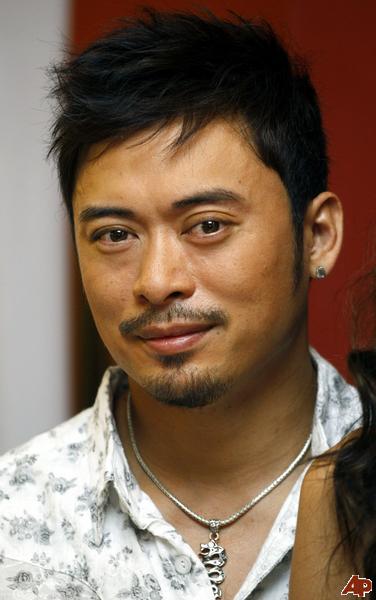
ฝาน เส้าหวง

| name = ฝานเส้าหวง
| image = Fan-siu-wong-2010-5-22-17-44-57.jpg
| location = ฮ่องกง
| style = กังฟู
| othername = Terry Fan
| occupation = นักแสดง
| notable role = จิน ซานโถว ใน "ยิปมัน เจ้ากังฟูสู้ยิบตา|Ip Man" และ "ยิปมัน อาจารย์บรู๊ซ ลี 2|Ip Man 2"
| imdb_id = 0266658
ฝานเส้าหวง (, , พินอิน: Fán Shàohuáng) เป็นนักแสดงชาวฮ่องกงในภาพยนตร์กำลังภายในหรือกังฟู
ฝานเส้าหวง เกิดเมื่อวันที่ 19 มิถุนายน ค.ศ. 1973 ที่ฮ่องกง ได้รับการฝึกกังฟูมาตั้งแต่อายุ 14 เข้าสู่แวดวงบันเทิงในกลางคริสต์ทศวรรษ 1980|ทศวรรษที่ 80 โดยมักจะได้รับบทตัวประกอบหรือตัวร้ายในภาพยนตร์เรื่องต่าง ๆ รวมถึงเป็นนักแสดงนำด้วยในภาพยนตร์ประเภทนี้ในแบบภาพยนตร์ฟอร์มเล็ก
จนกระทั่งมีชื่อเสียงขึ้นมาจากการการรับบท จิน ซานโถว นักเลงกังฟูผู้ที่ท้าอวดดีกับ ยิปมัน ถึงฝ่อซาน ใน "ยิปมัน เจ้ากังฟูสู้ยิบตา|Ip Man" ในปี ค.ศ. 2008 และ " ยิปมัน 2 อาจารย์บรู๊ซ ลี|Ip Man 2" ในปี ค.ศ. 2009
จากนั้นได้รับบท ยิปเทียนซือ ศิษย์พี่ของยิปมัน ใน "ยิปมัน 3 เปิดตำนานปรมาจารย์หมัดหย่งชุน|The Legend is Born – Ip Man" ภาพยนตร์ชีวประวัติของยิปมันอีกเรื่อง
==ผลงาน==
(อาทิ)
*The Story of Ricky (1991)
*"Legend of Black Mask" (2001)
*"Shaolin vs. Evil Dead" (2004)
*"Kung Fu Fighter" (2007)
*"The Moss" (2008)
*"Connected" (2008)
*"ยิปมัน เจ้ากังฟูสู้ยิบตา|Ip Man" (2008)
*"Give Love" (2009)
*"Split Second Murders" (2009)
*"Kung Fu Chefs" (2009)
*"Just Another Pandora's Box" (2010)
*"Future X-Cops" (2010)
*"ยิปมัน 2 อาจารย์บรู๊ซ ลี|Ip Man 2" (2010)
*"ยิปมัน 3 เปิดตำนานปรมาจารย์หมัดหย่งชุน|The Legend is Born - Ip Man" (2010)
*"A Chinese Ghost Story" (2011)
*"พยัคฆ์ตะลุยพยัคฆ์|Flying Swords of Dragon Gate" (2011) Louis Fan Siu-Wong ฟานซิ่วหว่อง "โปเยโปโลเย" ฉบับใหม่เปิดกล้องแล้ว "หลิวอี้เฟย" (Liu Yi Fei) รับบทนำ
*"The Monkey King" (2012)
==อ้างอิง==
==แหล่งข้อมูลอื่น==
*
หมวดหมู่:นักแสดงฮ่องกง
หมวดหมู่:ผู้ฝึกศิลปะการต่อสู้